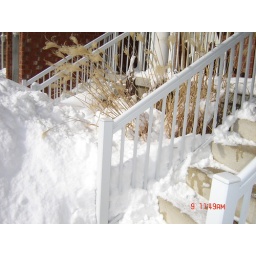
Our front flower bed under about 4 feet of snow.